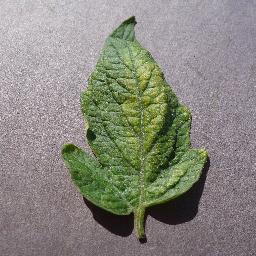
Label: Tomato___Spider_mites Two-spotted_spider_mite